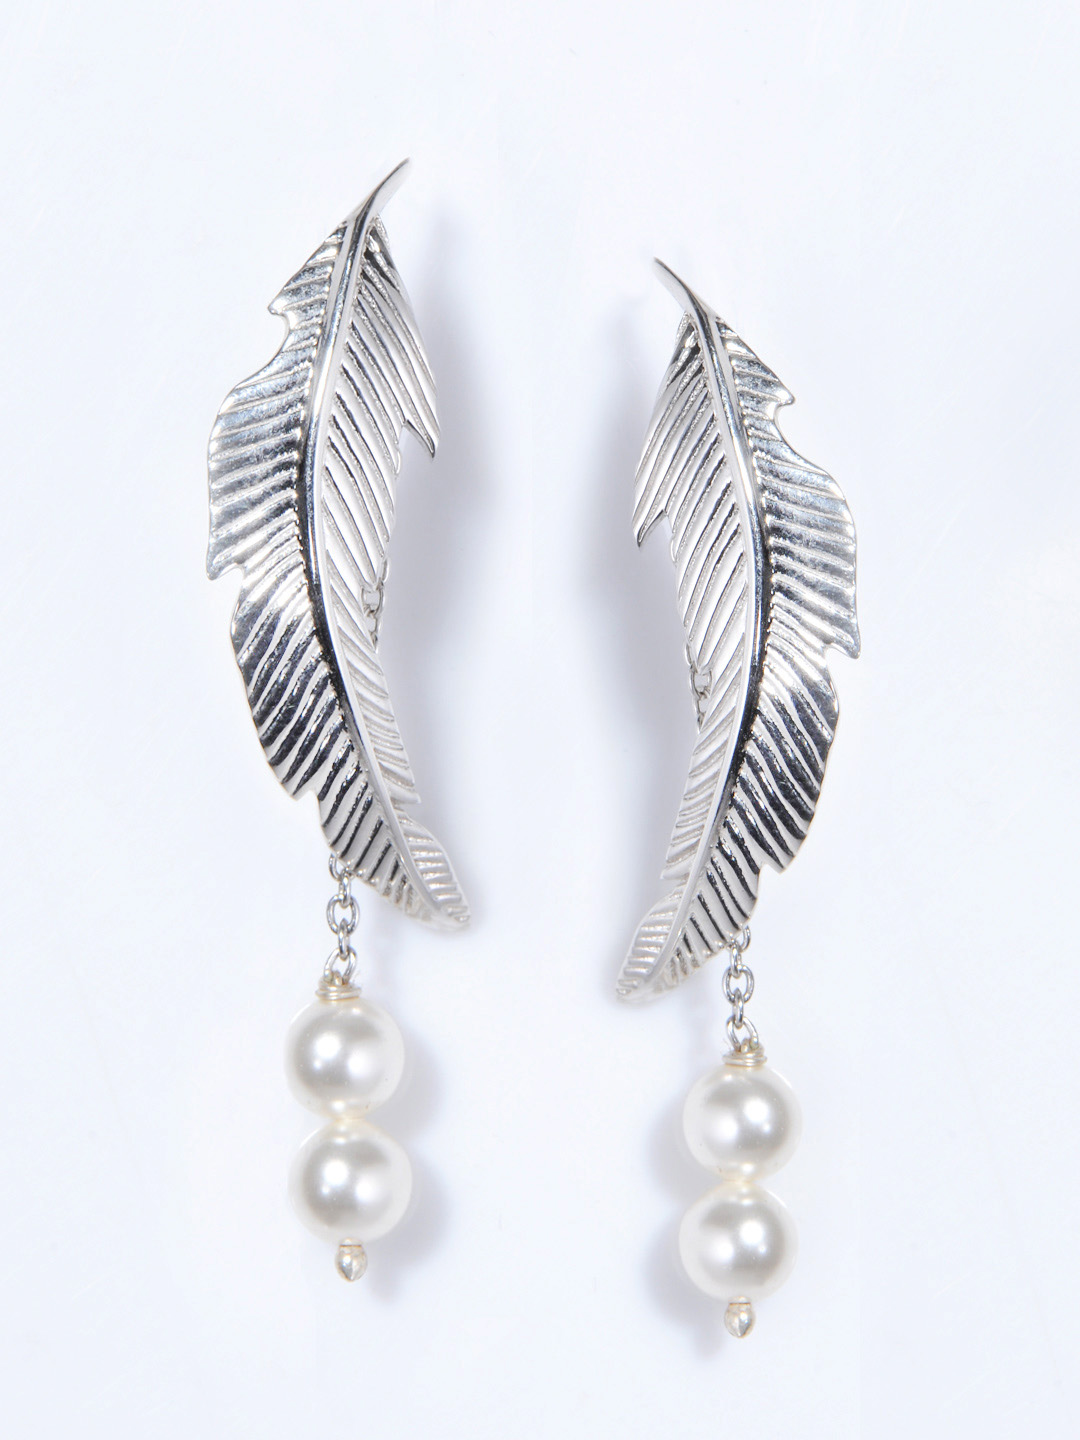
Lencia Sterling Silver Earrings
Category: Accessories / Jewellery / Earrings
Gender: Women
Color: Silver
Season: Fall 2012
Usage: Casual